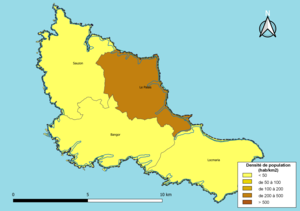
Carte des densités de population (millésimée 2016) des communes de la Communauté de communes de Belle-Île-en-Mer, département du Morbihan, France. Composition au 1er janvier 2019.
La communauté de communes de Belle-Île-en-Mer est une communauté de communes française, située dans le département du Morbihan et la région Bretagne.